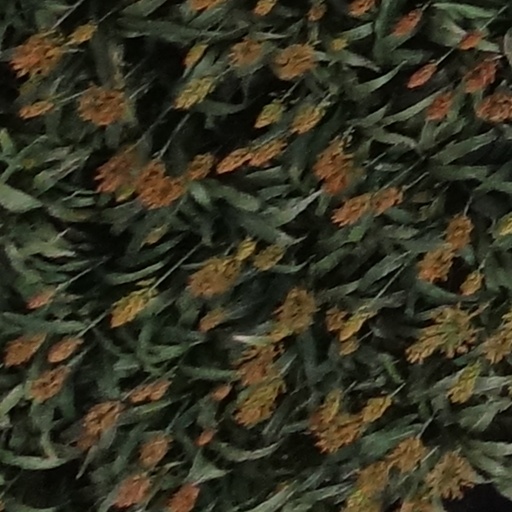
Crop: sorghum